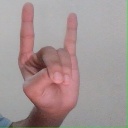
अक्षर: श